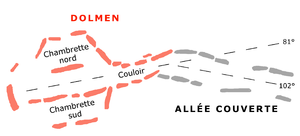
Relevé très approximatif, sans grand respect des proportions (je n'ai cherché qu'à donner la forme générale), des 2 monuments mégalithiques du tumulus de Beg an Dorchenn (pointe de la Torche) en Plomeur, pays Bigouden, Finistère, Bretagne
Le tumulus de Beg an Dorchenn s'élève sur une éminence naturelle dominant la baie d'Audierne, sur la presqu'île dite pointe de la Torche, en Plomeur, commune du pays Bigouden, dans le Finistère, en Bretagne.